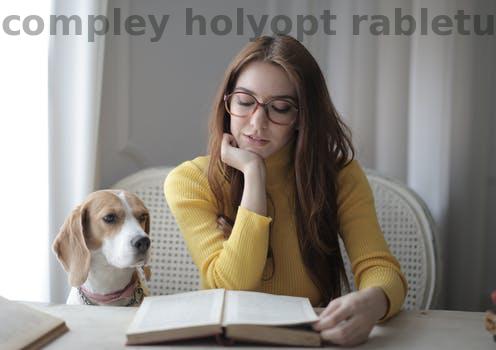
Label: Watermark